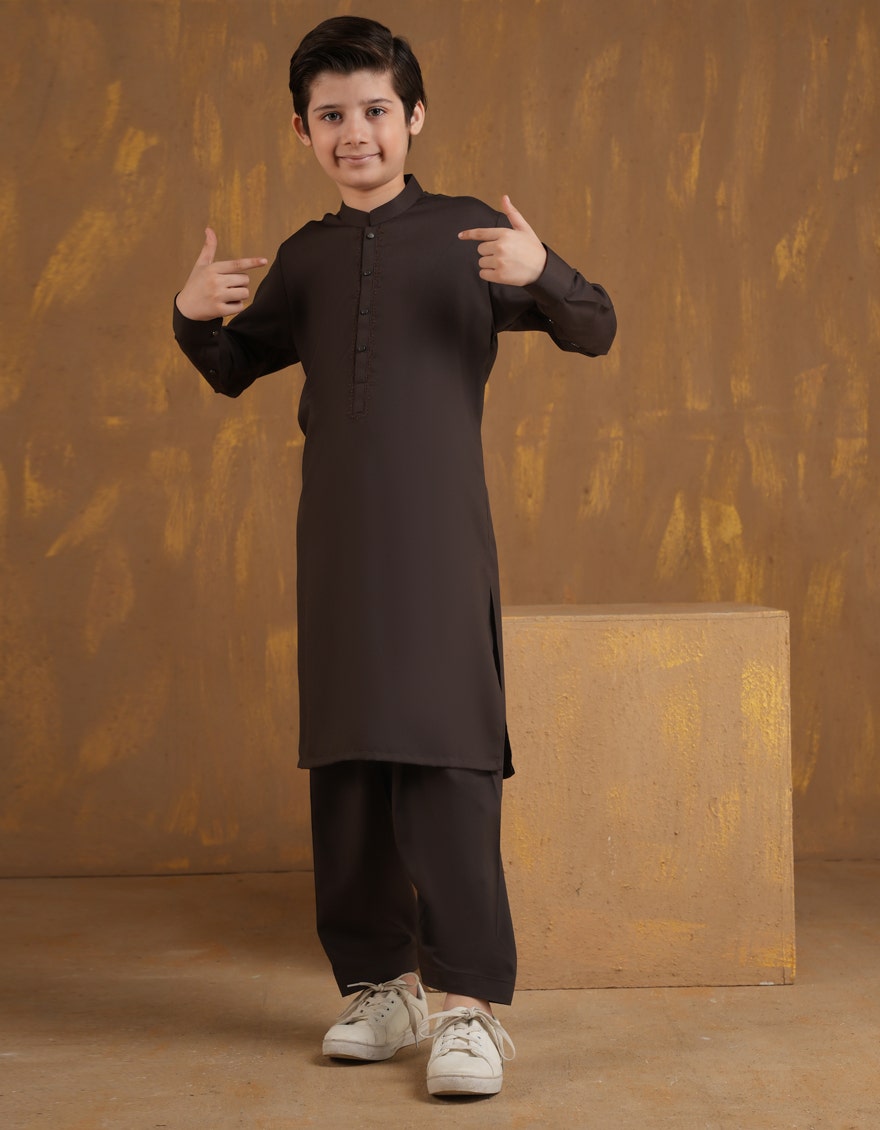
dark chocolate kid's kurta pants